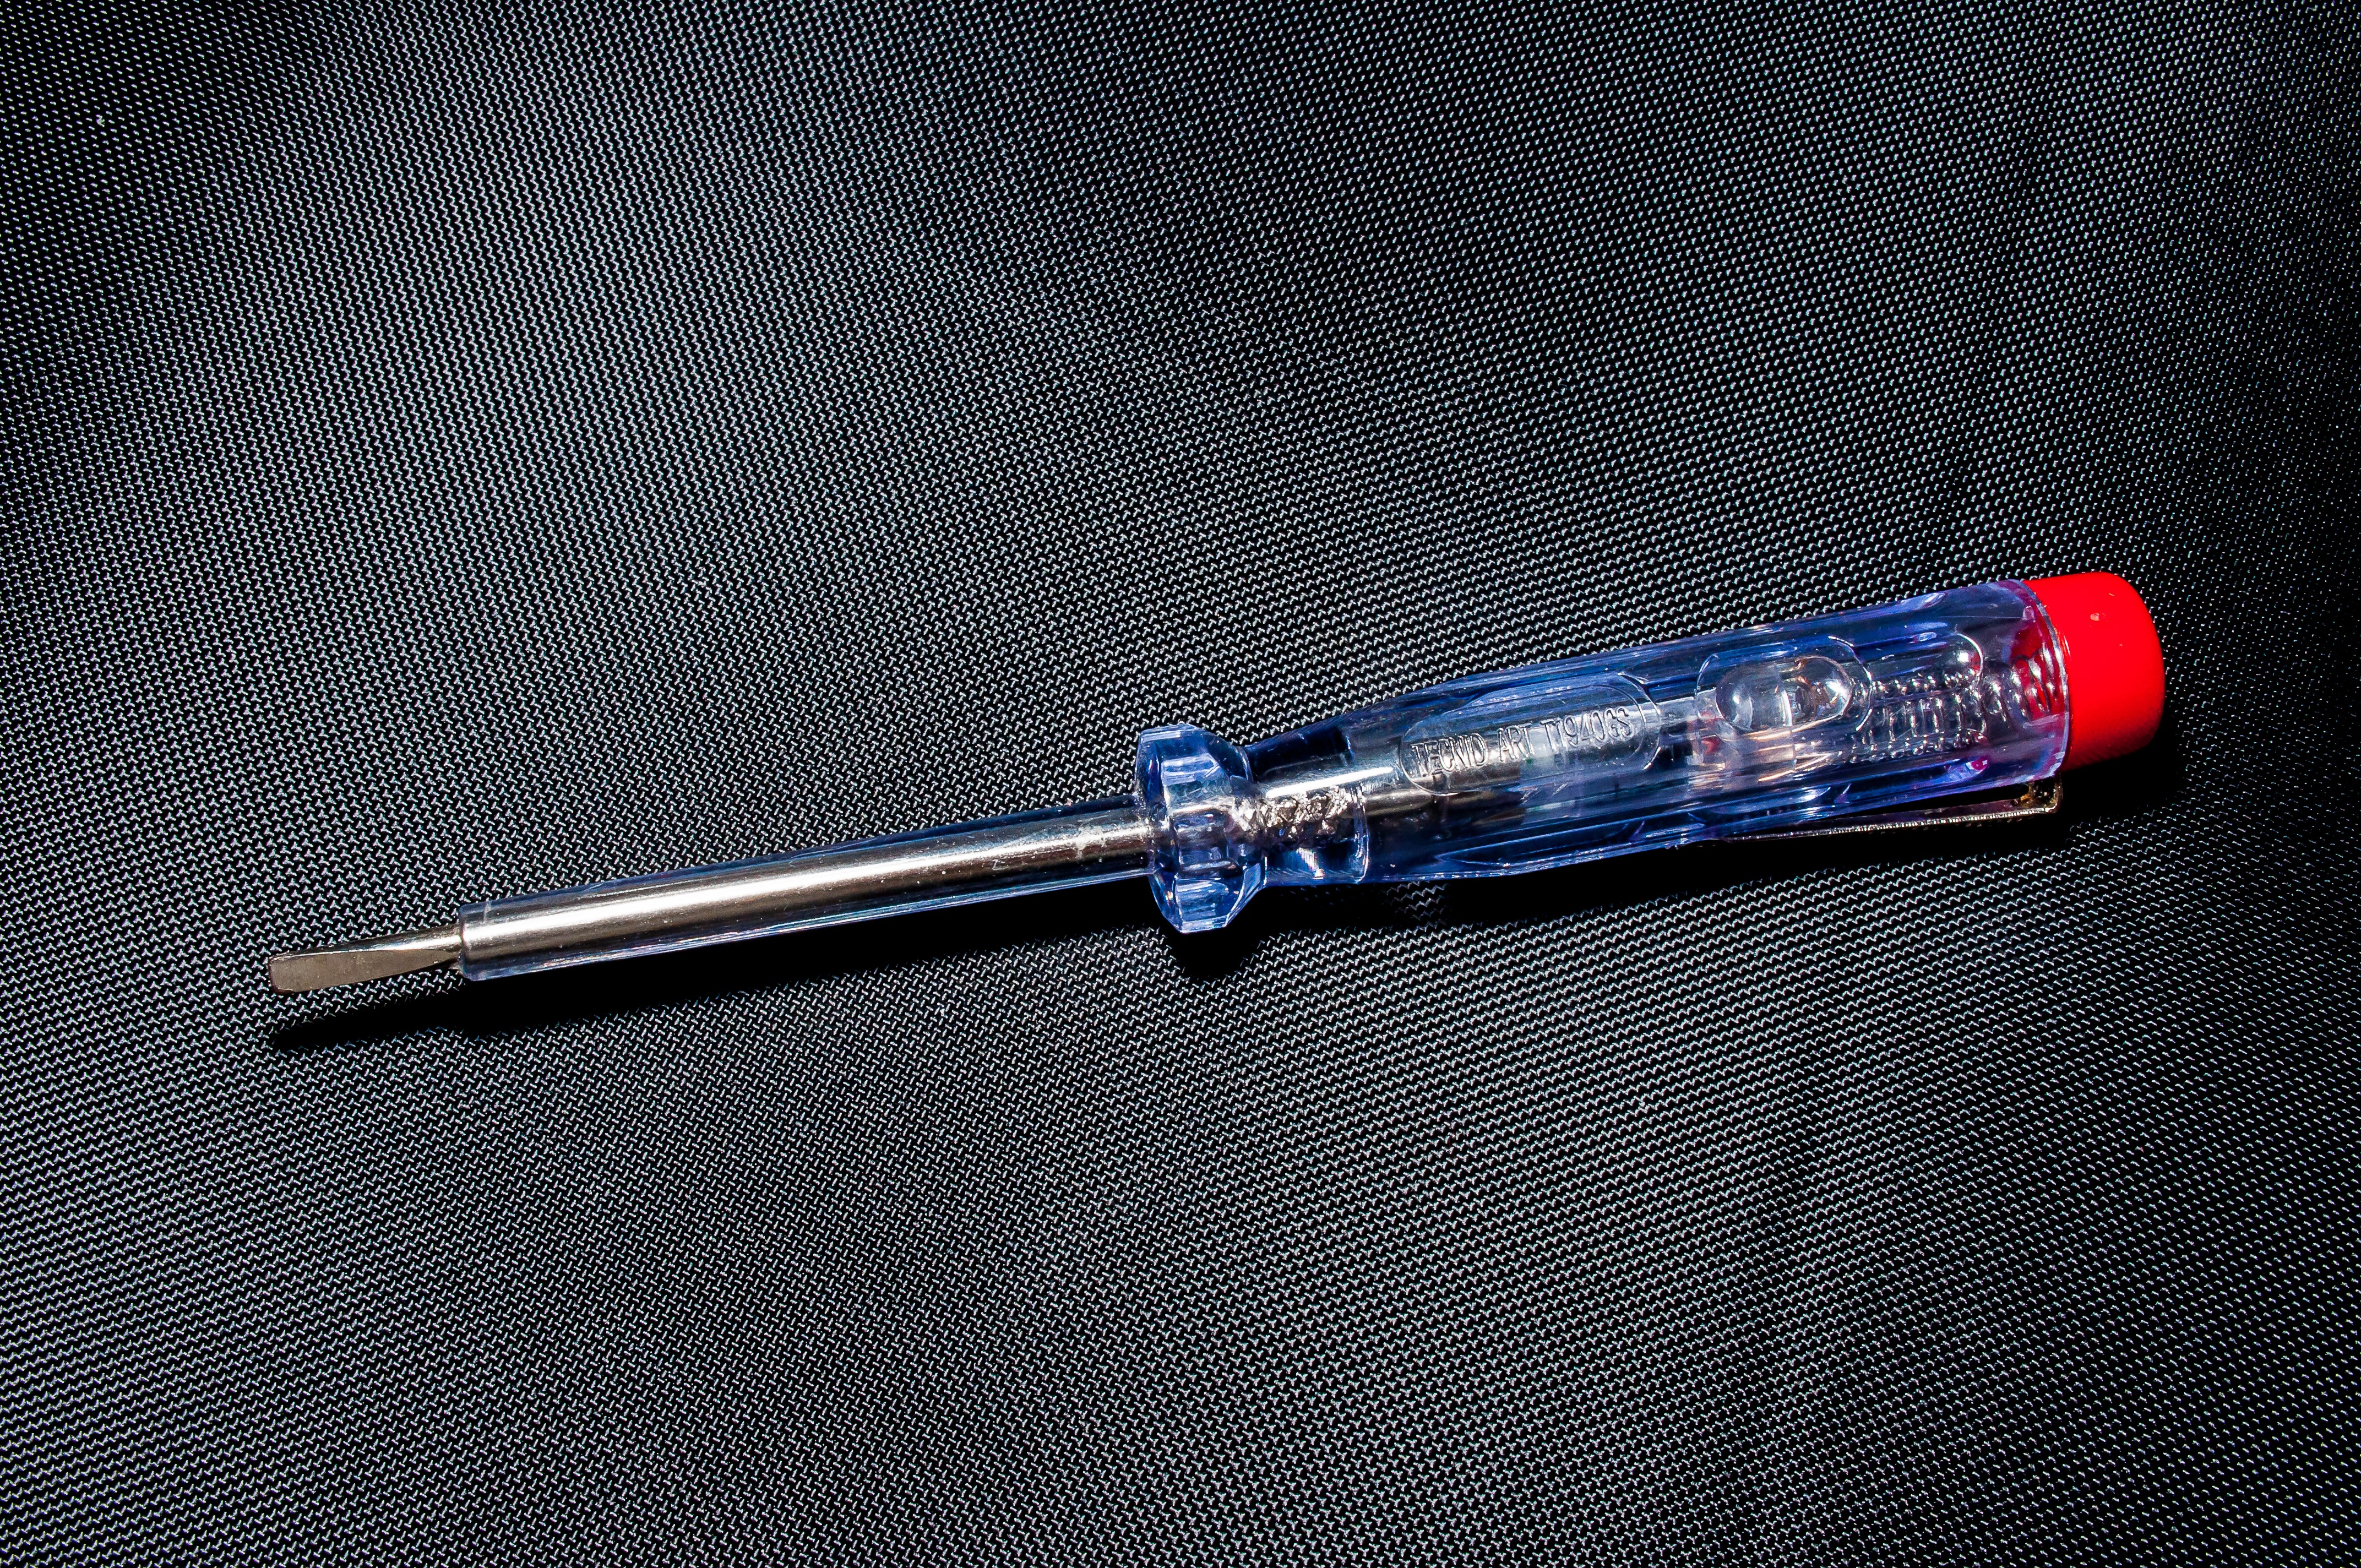
pen, tool, weapon, test, screwdriver, check, tester